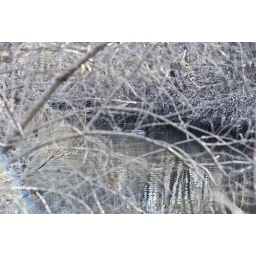
all the ducks are swimming in the water